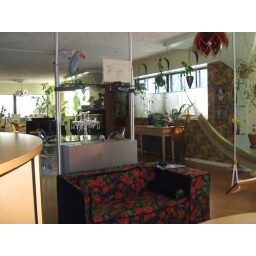
flowered couch in 2nd sitting area